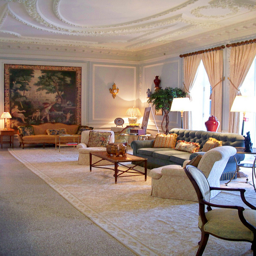
A meeting room with lots of seats to sit in.
A very formal sitting area with ornate ceiling treatment.
The formal dining room is clean for its guests.
a living room with a couch some chairs and a table
A living room with designs on the ceiling.